Maze-solving algorithm

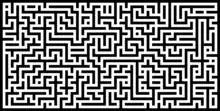
A maze with many solutions and no dead-ends, where it may be useful to find the shortest path

When a maze has multiple solutions, the solver may want to find the shortest path from start to finish. There are several algorithms to find shortest paths, most of them coming from graph theory. One such algorithm finds the shortest path by implementing a breadth-first search, while another, the A* algorithm, uses a heuristic technique. The breadth-first search algorithm uses a queue to visit cells in increasing distance order from the start until the finish is reached. Each visited cell needs to keep track of its distance from the start or which adjacent cell nearer to the start caused it to be added to the queue. When the finish location is found, follow the path of cells backwards to the start, which is the shortest path. The breadth-first search in its simplest form has its limitations, like finding the shortest path in weighted graphs.